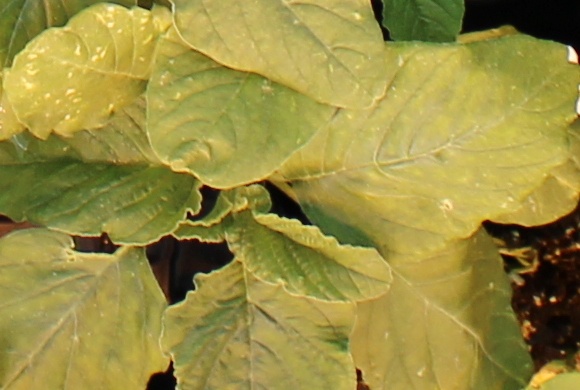
Label: Redroot Pigweed